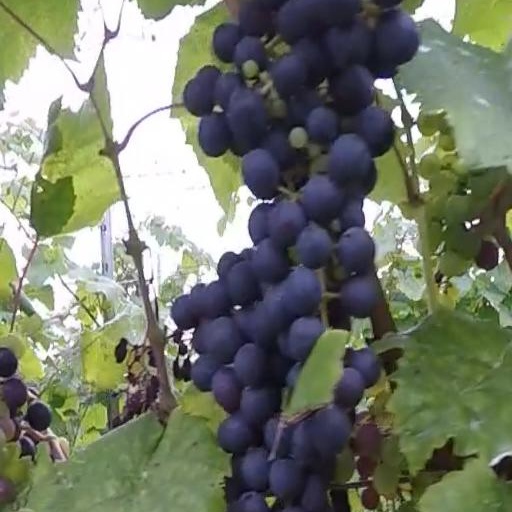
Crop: grape